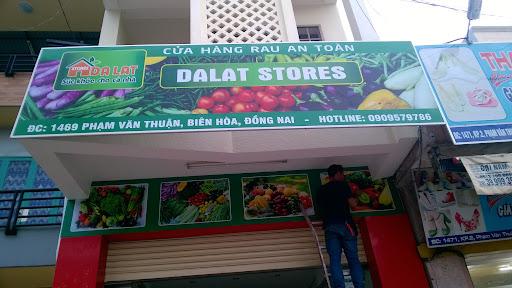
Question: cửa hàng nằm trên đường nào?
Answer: cửa hàng nằm trên đường phạm văn thuận